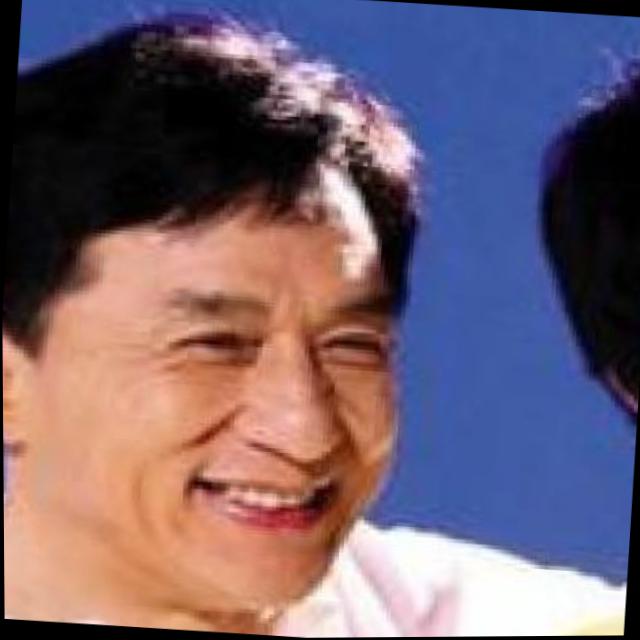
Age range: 45-64